Kaboni Savage

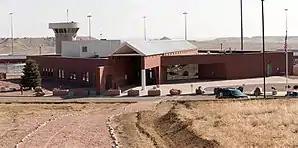
ADX Florence, where Savage is held

Savage was held at FDC Philadelphia during his trial. The prosecution sought death sentences for Kaboni Savage, Merritt, and Northington.